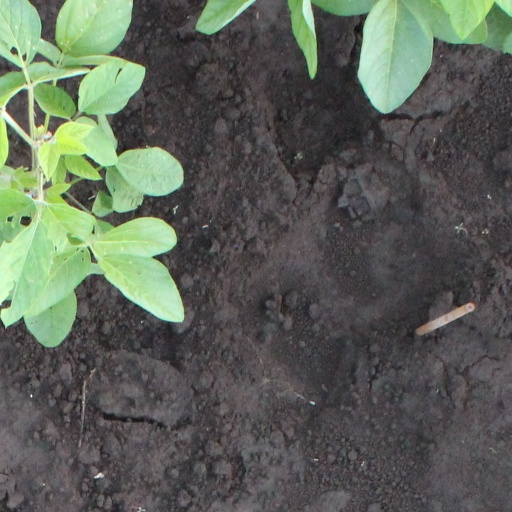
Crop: soybean